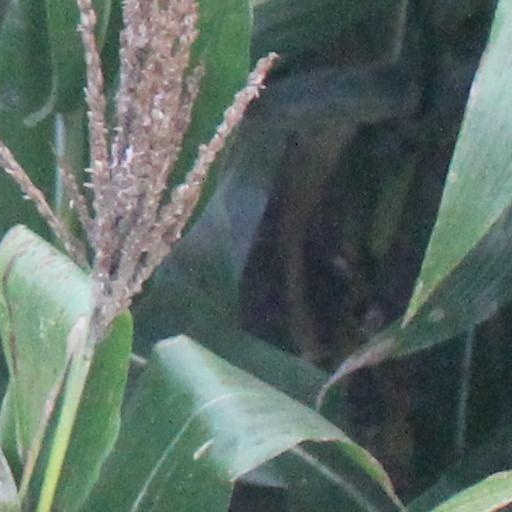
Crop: maize; corn